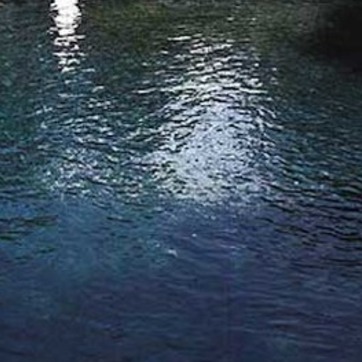
Material: water